Julius Caesar

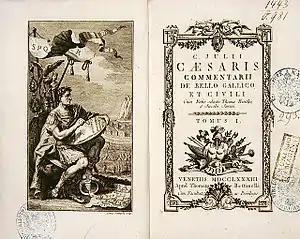
A 1783 edition of "The Gallic Wars"

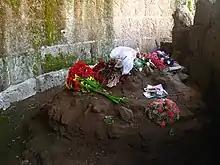
Flowers on the remains of the altar of Caesar in the Roman Forum of Rome, Italy

Attempts in January 44 BC to call Caesar – a title associated with arbitrary oppression against citizens – were shut down by two tribunes before a supportive crowd. Caesar, claiming that the two tribunes infringed on his honour by doing so, had them deposed from office and ejected from the Senate. The incident both undermined Caesar's original arguments for pursuing the civil war (protecting the tribunes) and angered a public which still revered the tribunes as protectors of popular freedom. Shortly before 15 February 44 BC, he assumed the dictatorship for life, putting an end to any hopes that his powers would be merely temporary. Transforming his dictatorship, even with a decadal appointment, into one for life clearly showed to all contemporaries that Caesar had no intention to restore a free republic and that no free republic could be restored so long as he was in power.